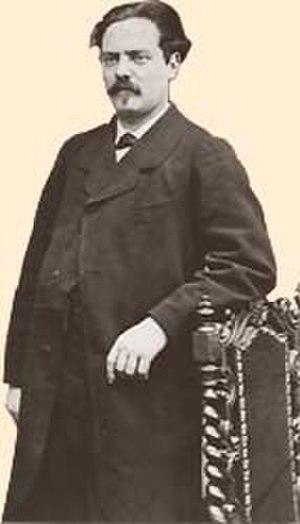
Ernest Cognacq Domaine public
Ernest Cognacq, né le 2 octobre 1839 à Saint-Martin-de-Ré et mort le 21 février 1928 à Paris 16ᵉ, est un commerçant parisien. Il est le fondateur avec sa femme Marie-Louise Jaÿ des grands magasins La Samaritaine à Paris.